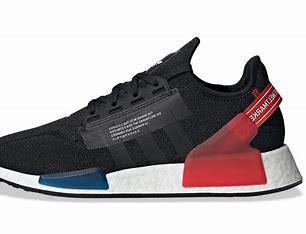
Brand: Adidas
Model: NMD R1 V2